Sumatran orangutan

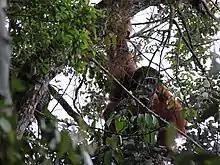
A male hidden in tree leaf pile, Mount Leuser National Park

NHNZ filmed the Sumatran orangutan for its show "Wild Asia: In the Realm of the Red Ape"; it showed one of them using a simple tool, a twig, to pry food from difficult places. There is also a sequence of an animal using a large leaf as an umbrella in a tropical rainstorm.